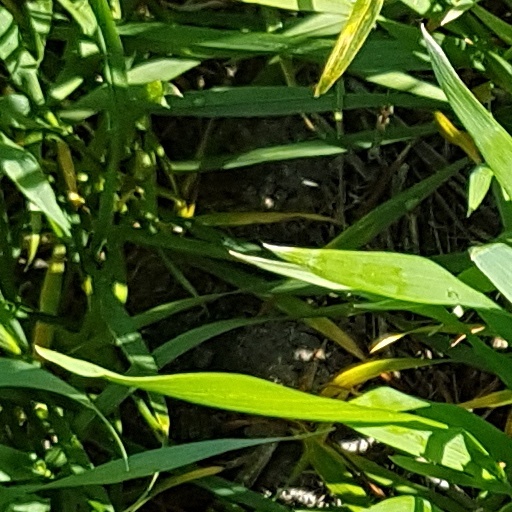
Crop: wheat